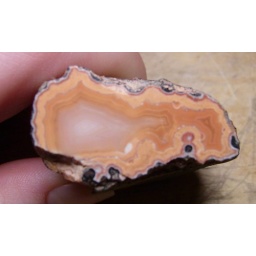
A fantastic little lake superior agate that i mined from the host matrix off a mountain in upper michigan.